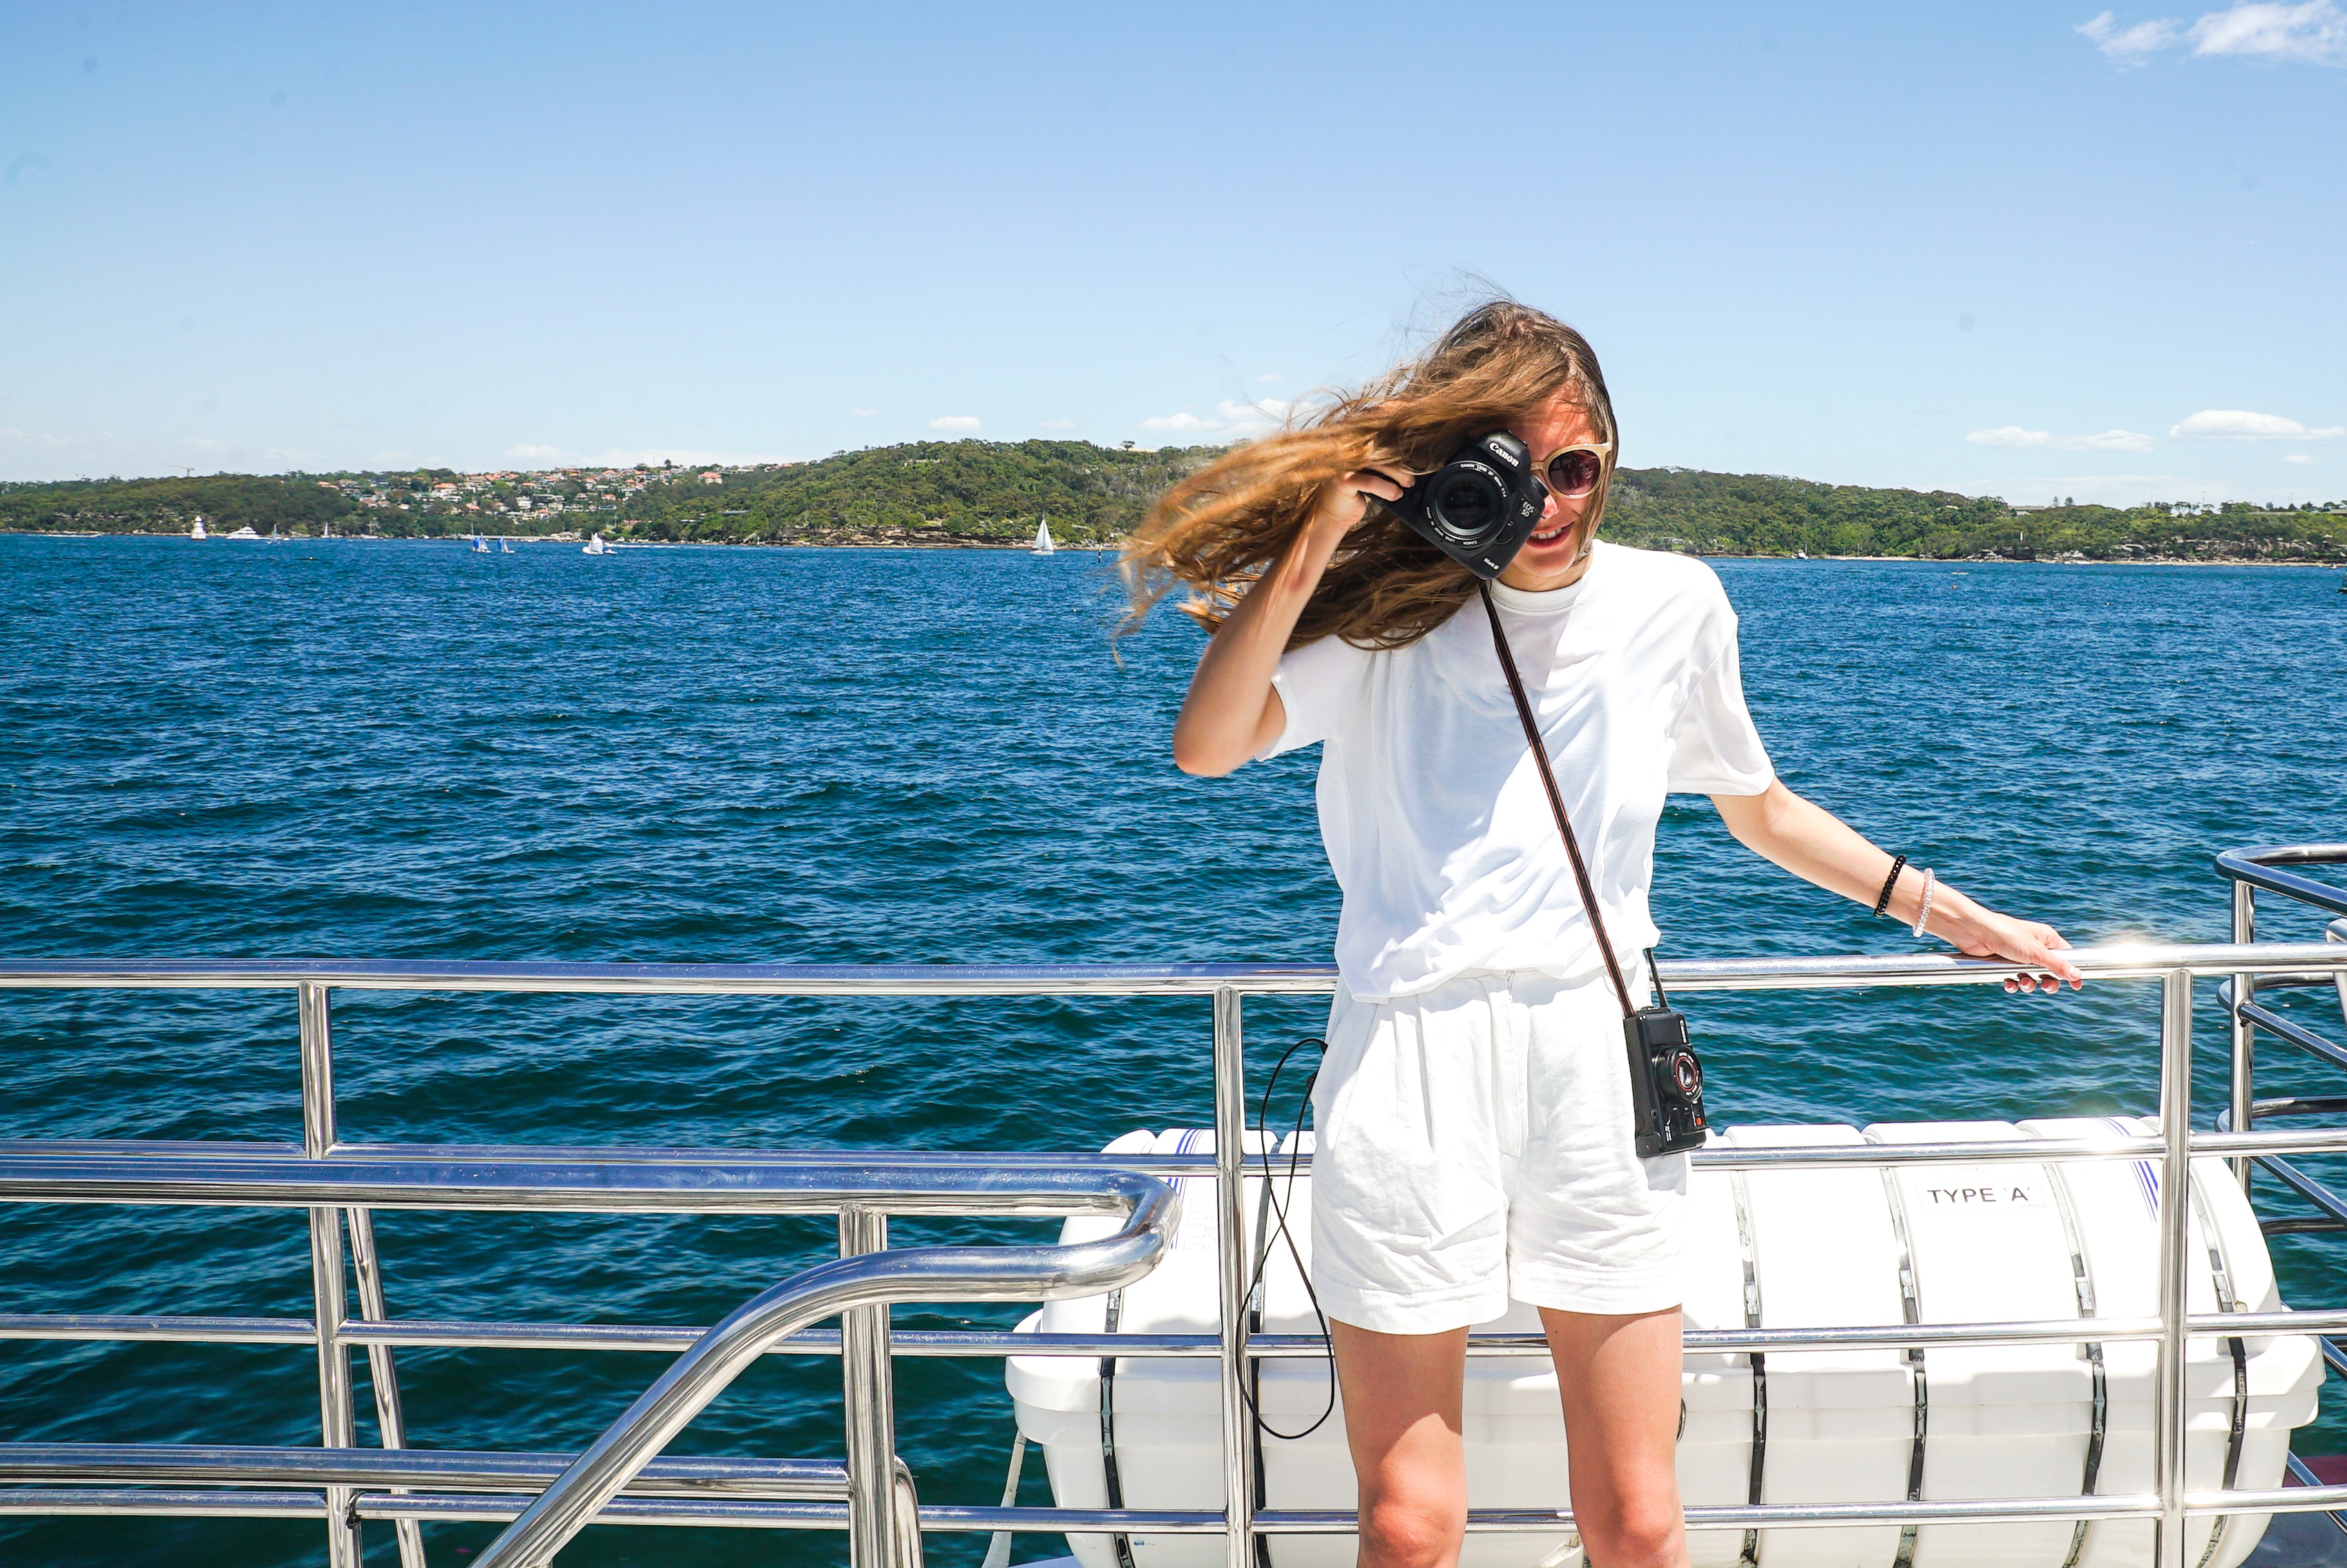
white, shoulder, vacation, summer, sea, leisure, leg, photography, sunglasses, tourism, vehicle, long hair, travel, ocean, recreation, happy, yacht, shorts, boat